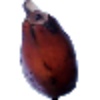
Label: Banana Red 1